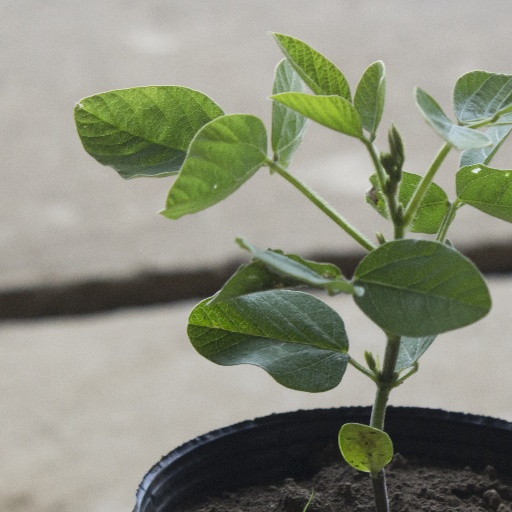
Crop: soybean